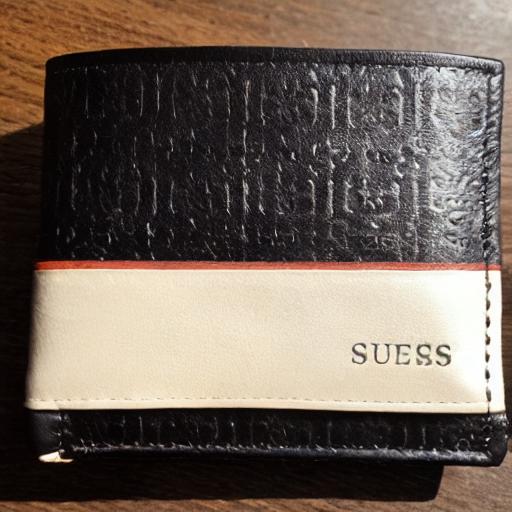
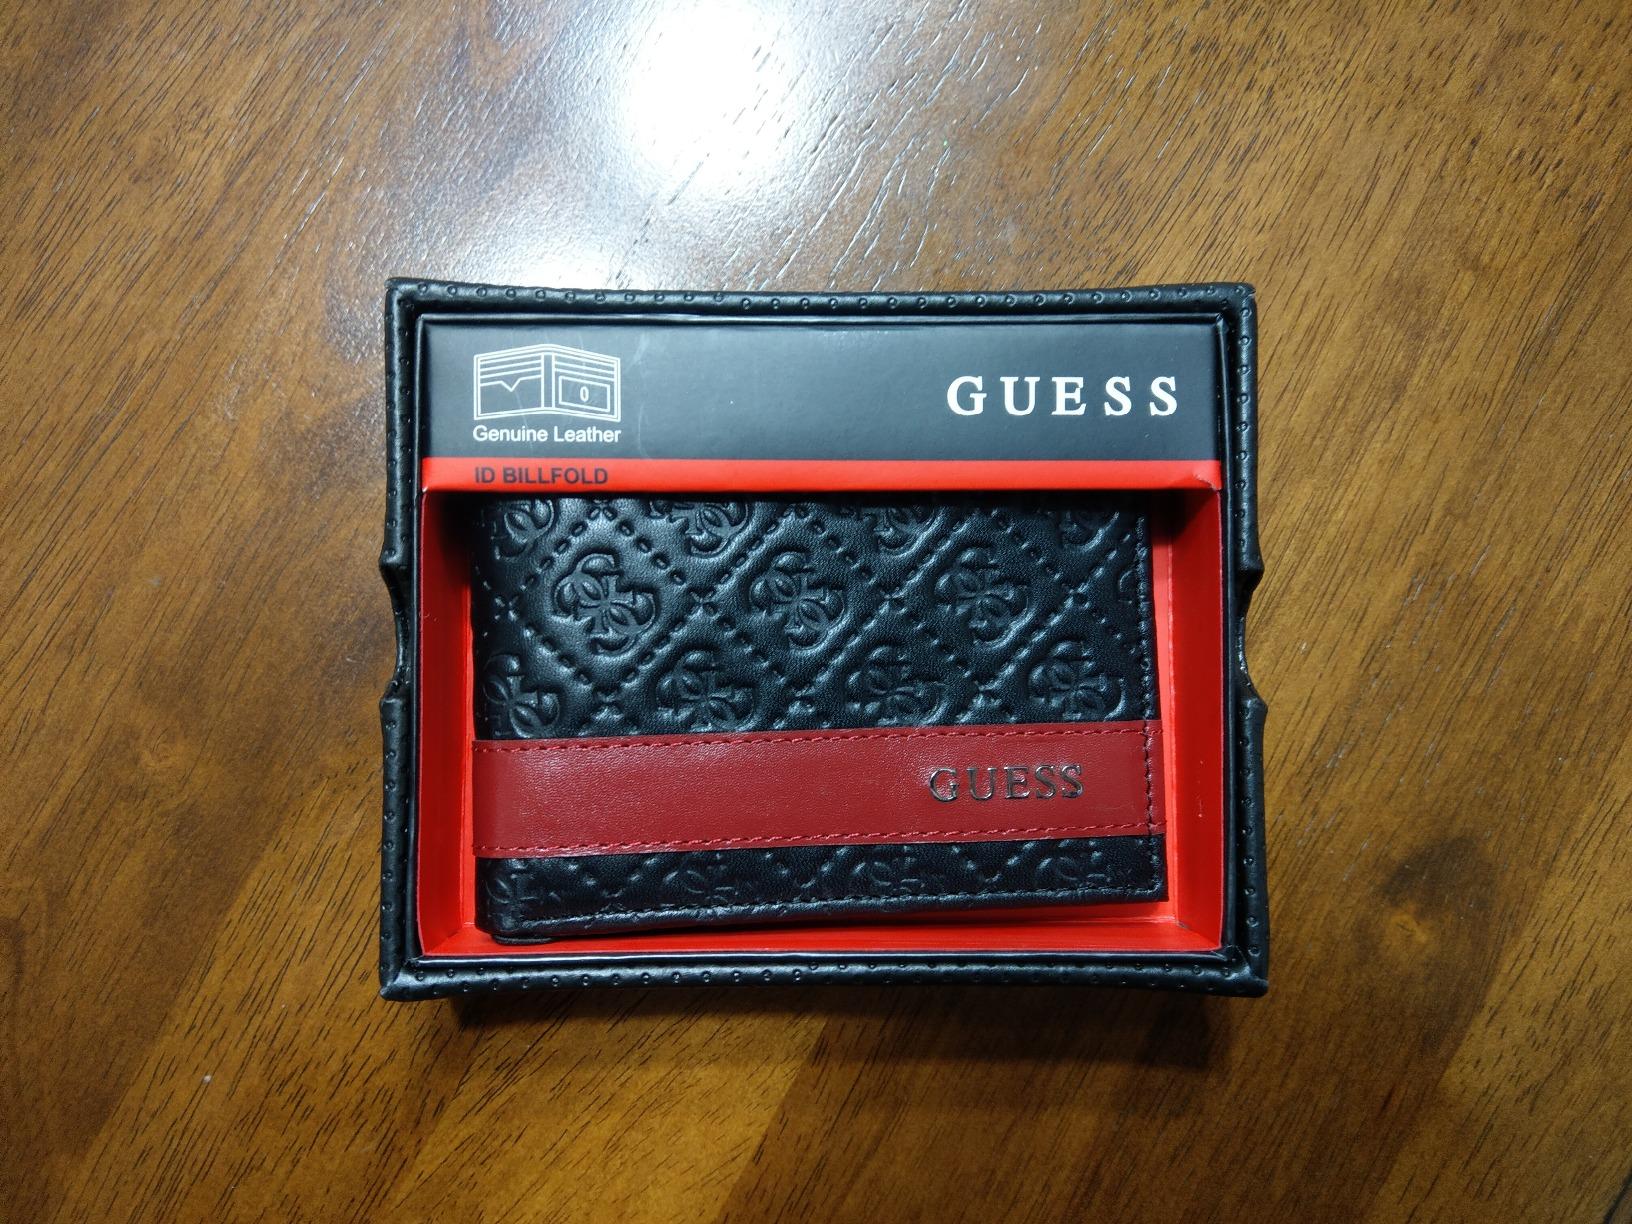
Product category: accessories_wallet
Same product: no